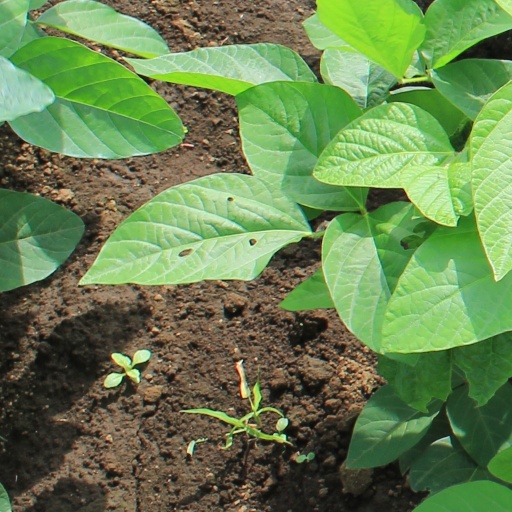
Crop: soybean